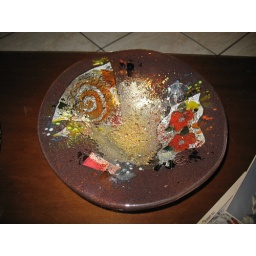
Another glass plate in Hotel Hermes